Linda Hogan (TV personality)

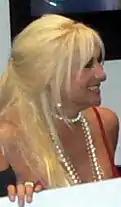
Hogan in 2007

Linda Marie Claridge (born August 24, 1959), also known as Linda Hogan, is an American television personality who was the first wife of professional wrestler Hulk Hogan. She is best known for her role on the American reality television show "Hogan Knows Best".